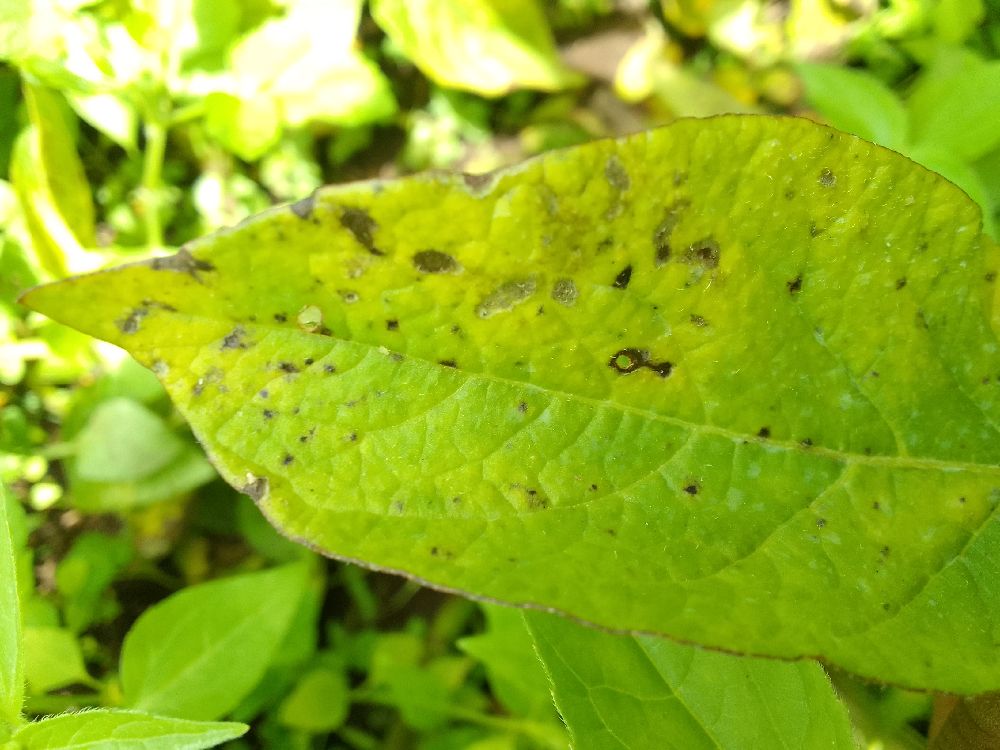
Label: Early blight